Hyrax Hill

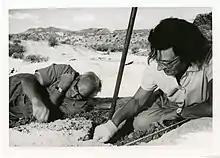
Mary and Louis Leakey excavating at Olduvai Gorge, Tanzania

Louis Leakey discovered the remains of prehistoric settlements at Hyrax Hill while excavating the nearby Nakuru Burial in 1926. He did not excavate it at the time because he believed it to be a recent occupation, and was busy working at several other sites. Louis Leakey returned to the area in 1937 with his wife, Mary Leakey. It was Mary Leakey who began major excavations at Hyrax Hill. She excavated and named both Site I and Site II between 1937 and 1938. With no carbon dating technology available, dating the sites was difficult at the time. Leakey mistakenly described the Iron Age "Sirikwa Holes" as a pre-Iron Age village with "pit-dwellings." Excavations at the site were not undertaken again until after Hyrax Hill was obtained by the National Museums of Kenya in 1965, at which time one of the Sirikwa holes was fully excavated by Ron Clark and museum staff for display at the museum.